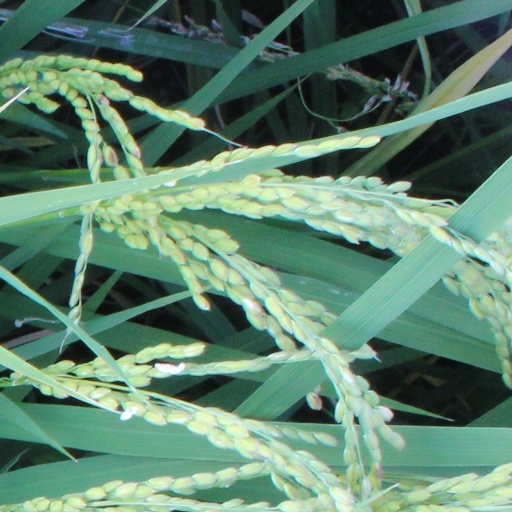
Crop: rice